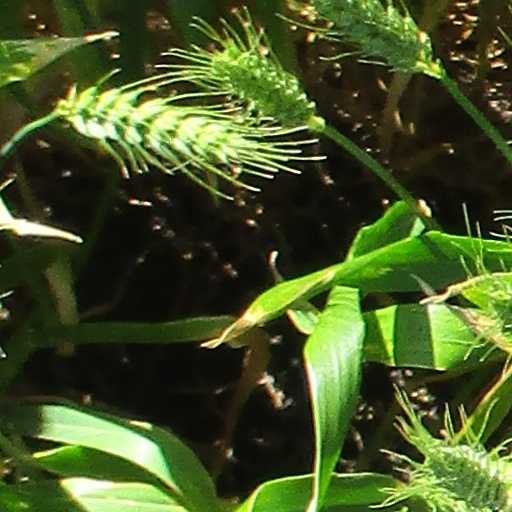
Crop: wheat